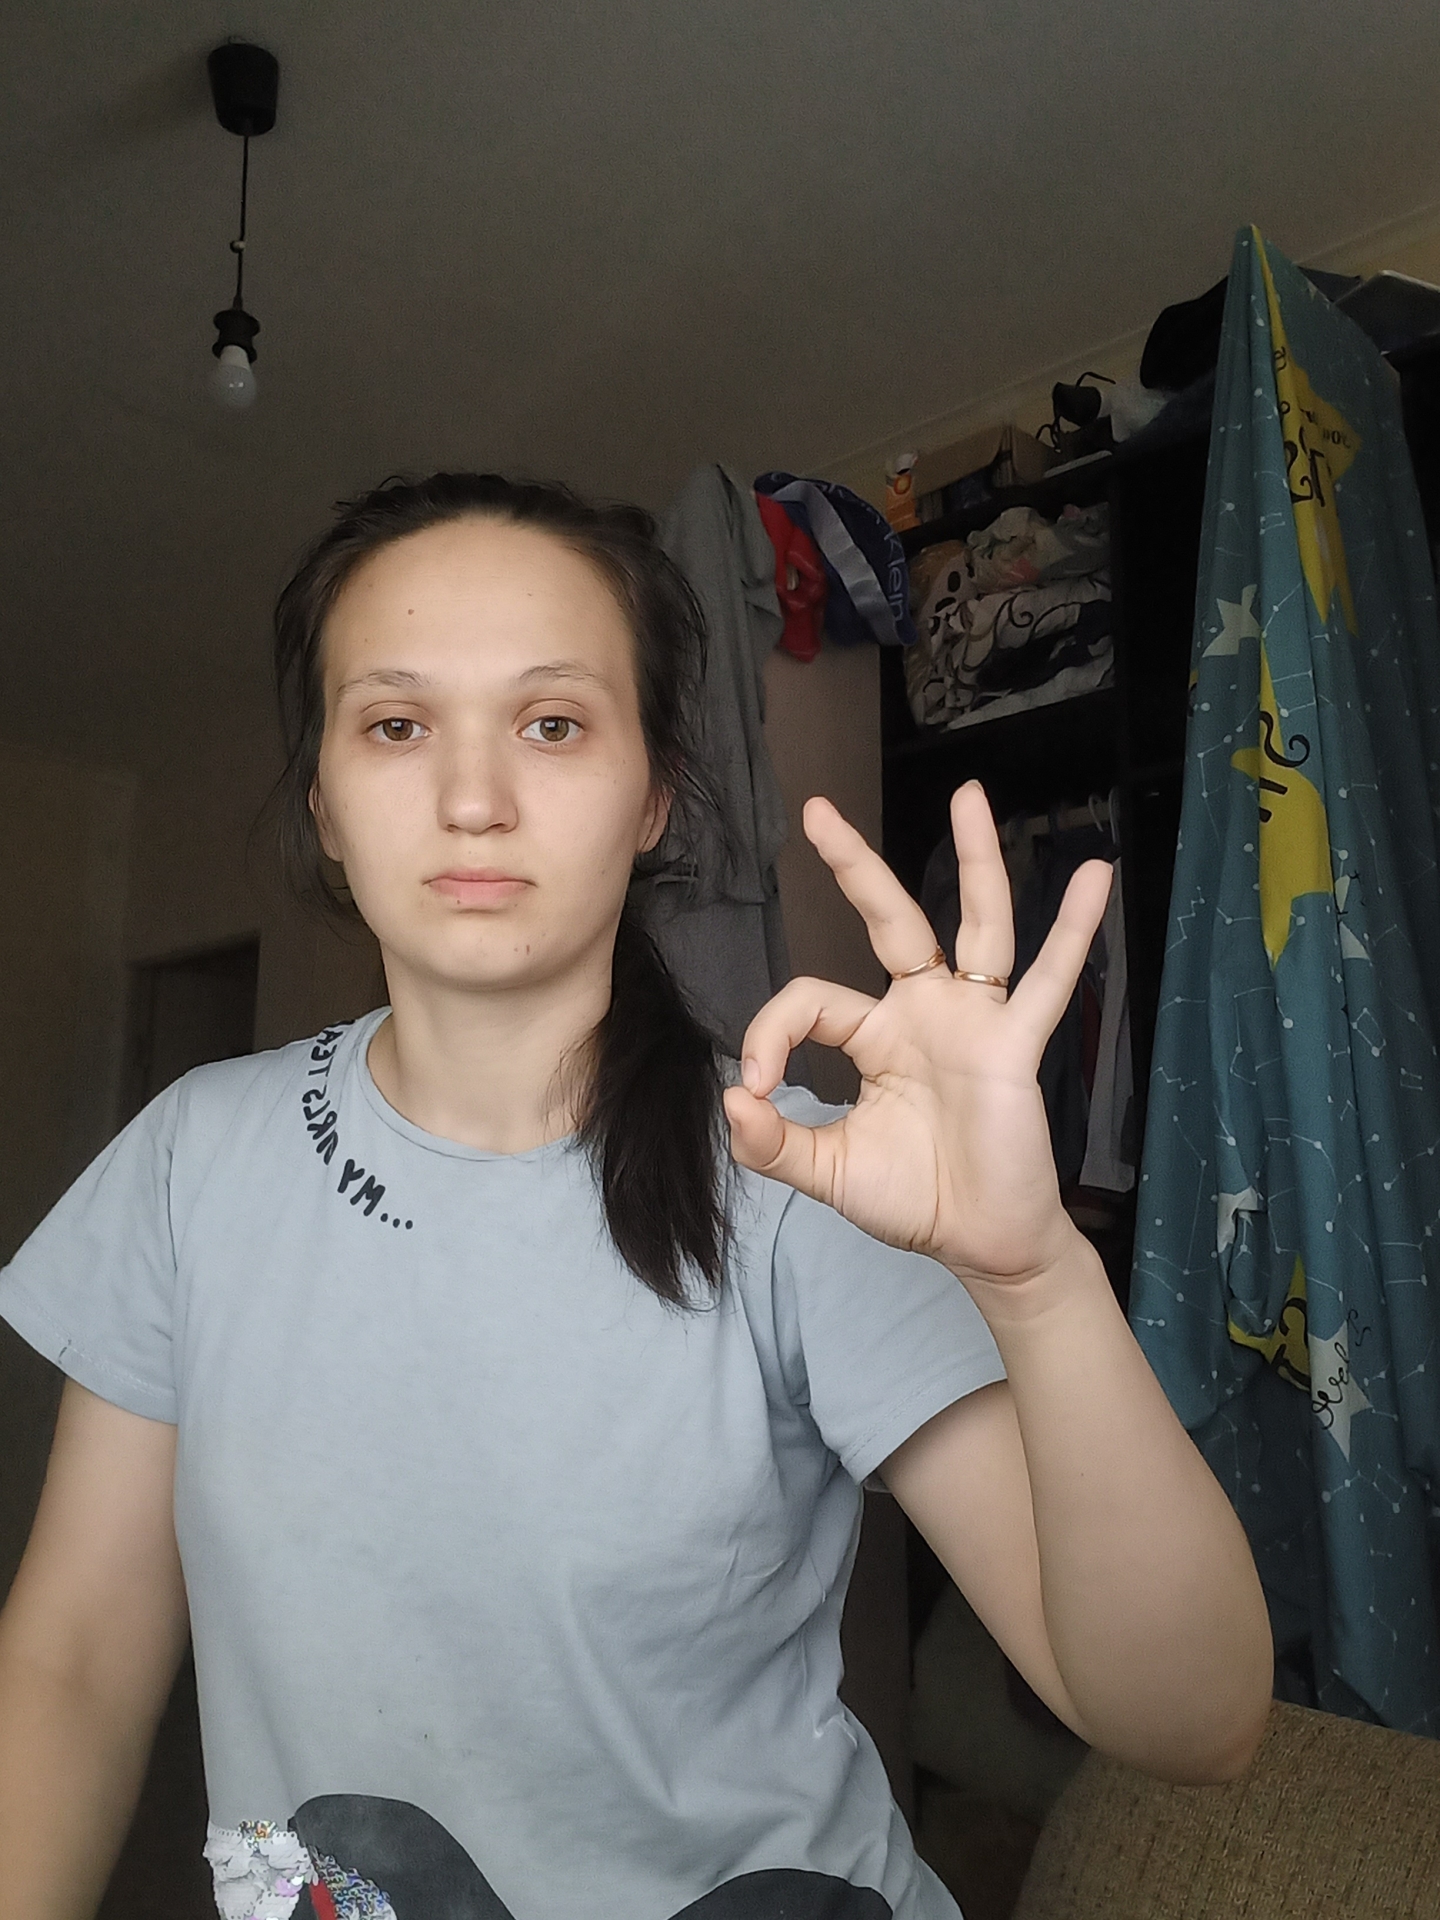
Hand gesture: ok